Shahnameh

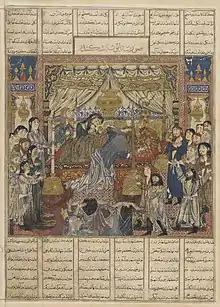
The bier of Iskandar, folio from the Great Mongol Shahnameh. Tabriz, c. 1330. Freer Gallery of Art

A brief mention of the Arsacid dynasty follows the history of Alexander and precedes that of Ardashir I, founder of the Sasanian Empire. After this, Sasanian history is related with a good deal of accuracy. The fall of the Sassanids and the Arab conquest of Persia are narrated romantically.